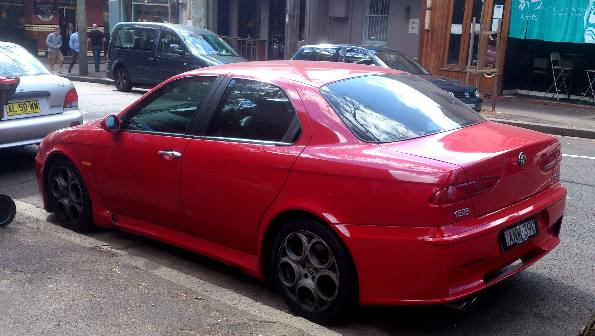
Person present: No